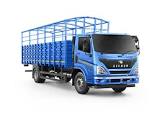
Vehicle type: Cars